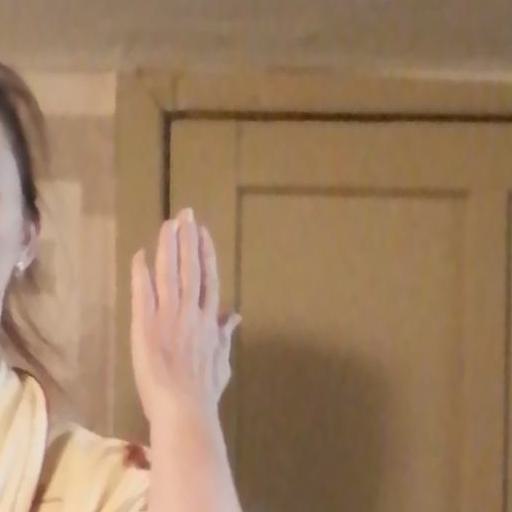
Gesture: stop_inverted